River Vue

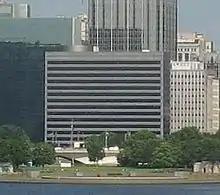
The former Pittsburgh State Office Building, as viewed in 2010 from the West End Bridge

Apartments at River View is a 16-story apartment building in Downtown Pittsburgh, featuring panoramic views of Point State Park and the confluence of the city's three rivers. The facility has 218 luxury apartments, with 2012 monthly rent reaching $5,500 in the top floors. The newly remodeled building, rechristened Apartments at River View, opened for residents in May 2012. The building was cited by the Wall Street Journal as an example of the renewed livability of Pittsburgh.